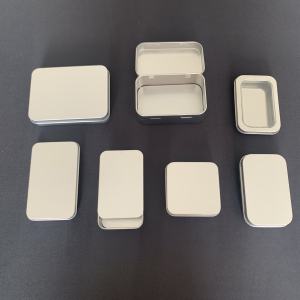
Label: metal